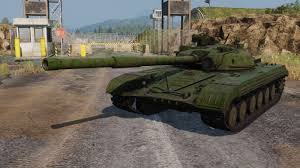
Label: T-64